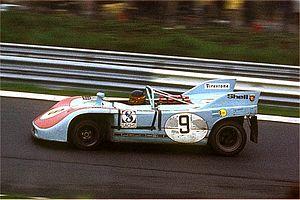
Mario Casoni, né le 4 septembre 1939 à Finale Emilia, est un pilote automobile italien sur circuits, à bord de monoplaces, de voitures de tourisme, de Grand Tourisme, et de Sport-prototypes, ainsi qu'en courses de côte.